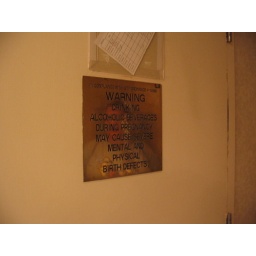
Posted on the back of the bathroom door in a hotel.